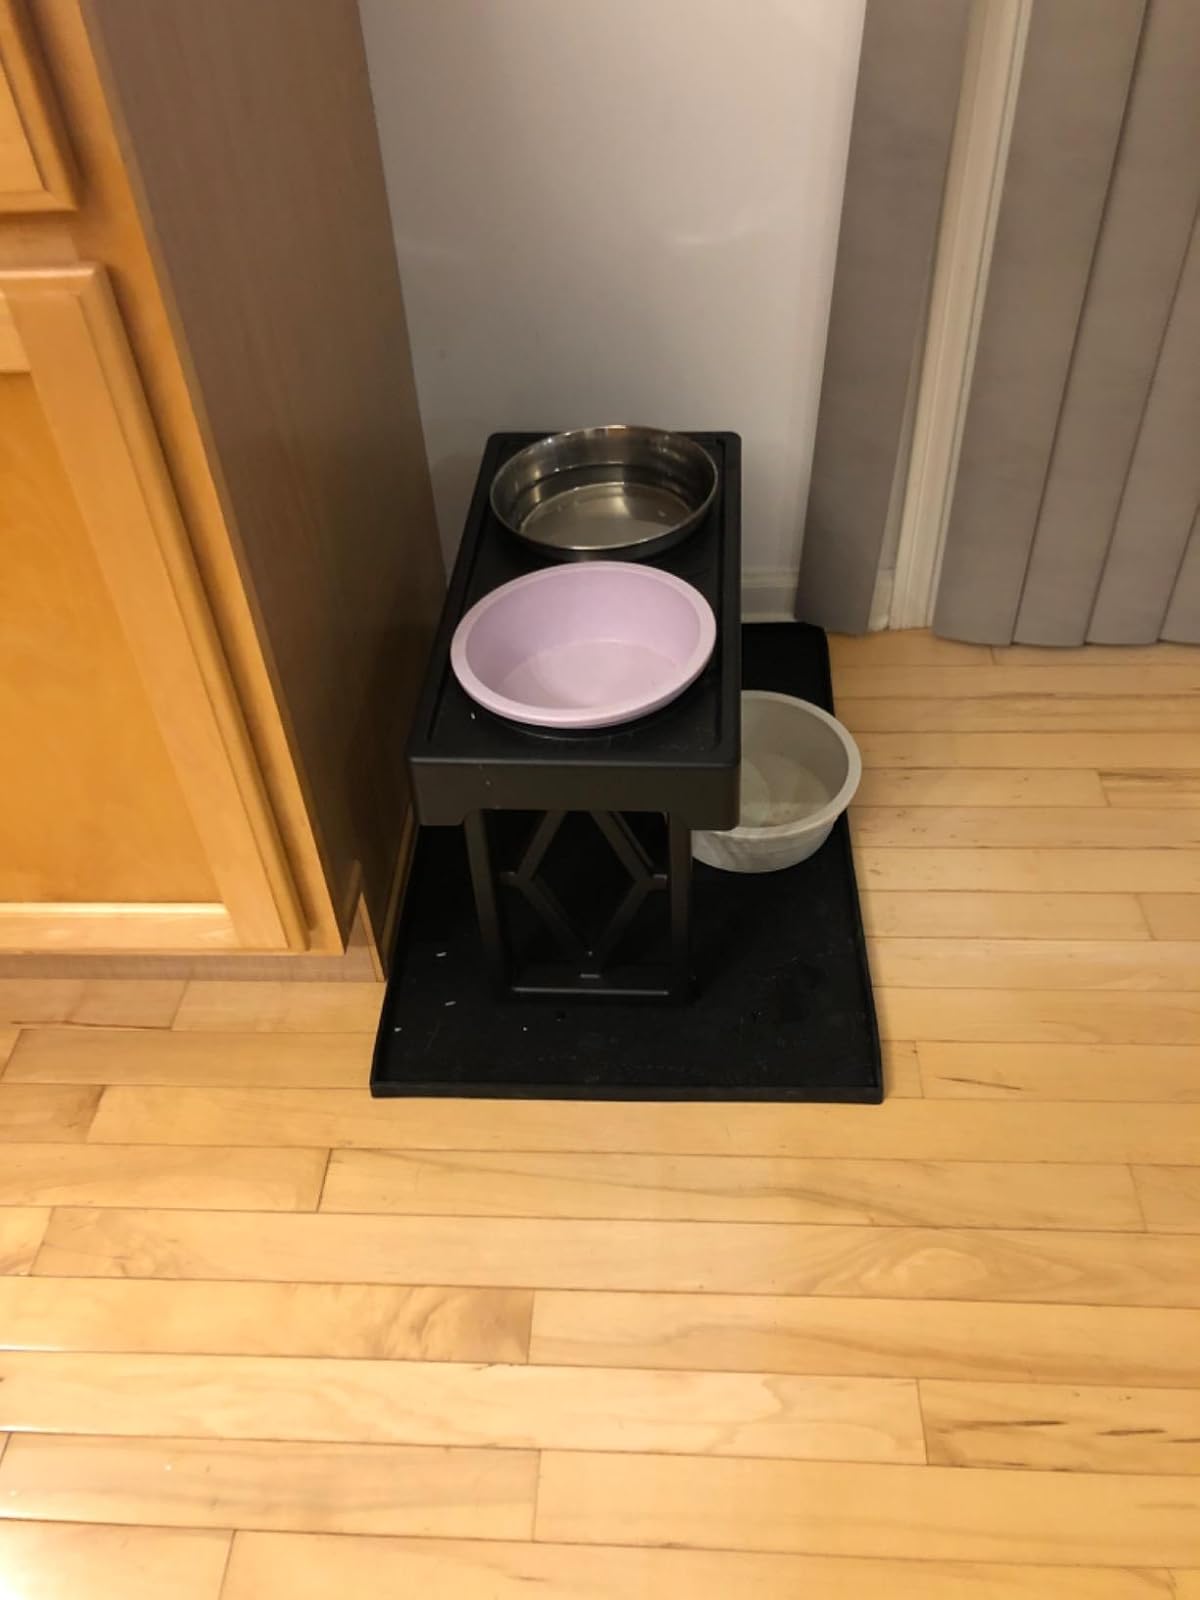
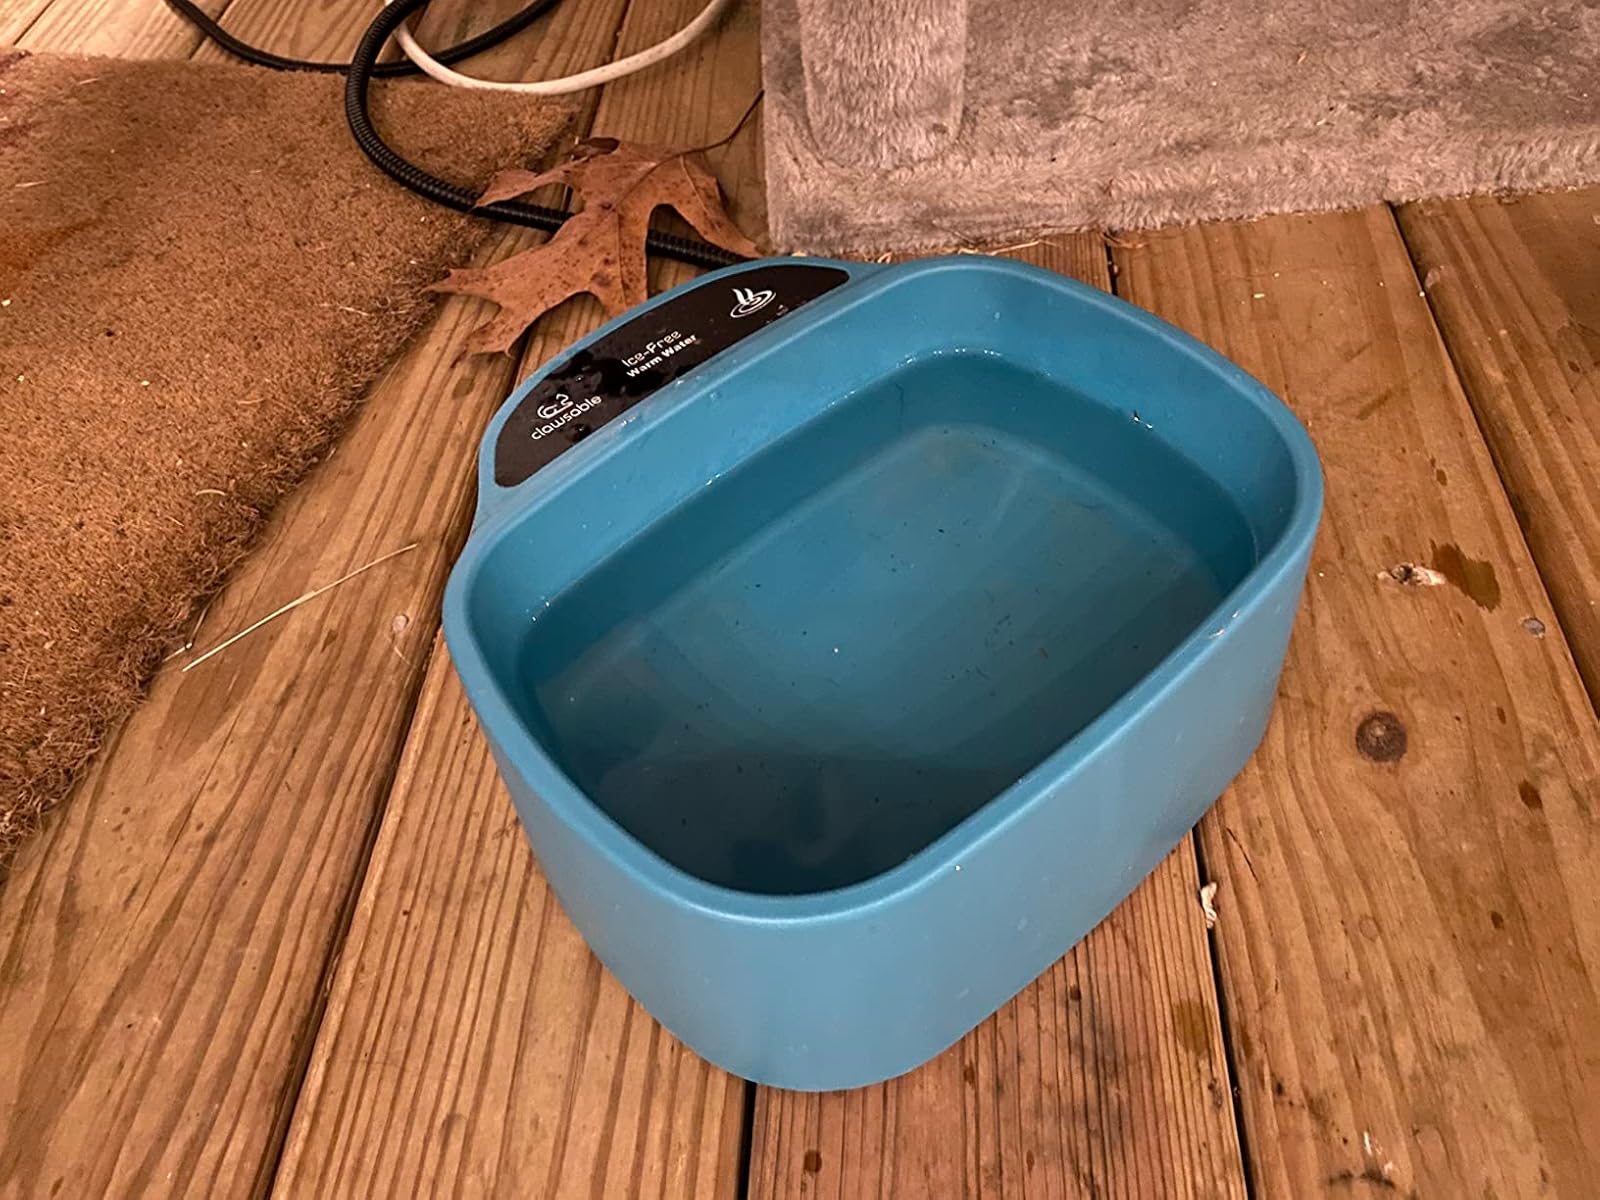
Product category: items_bowl
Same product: no